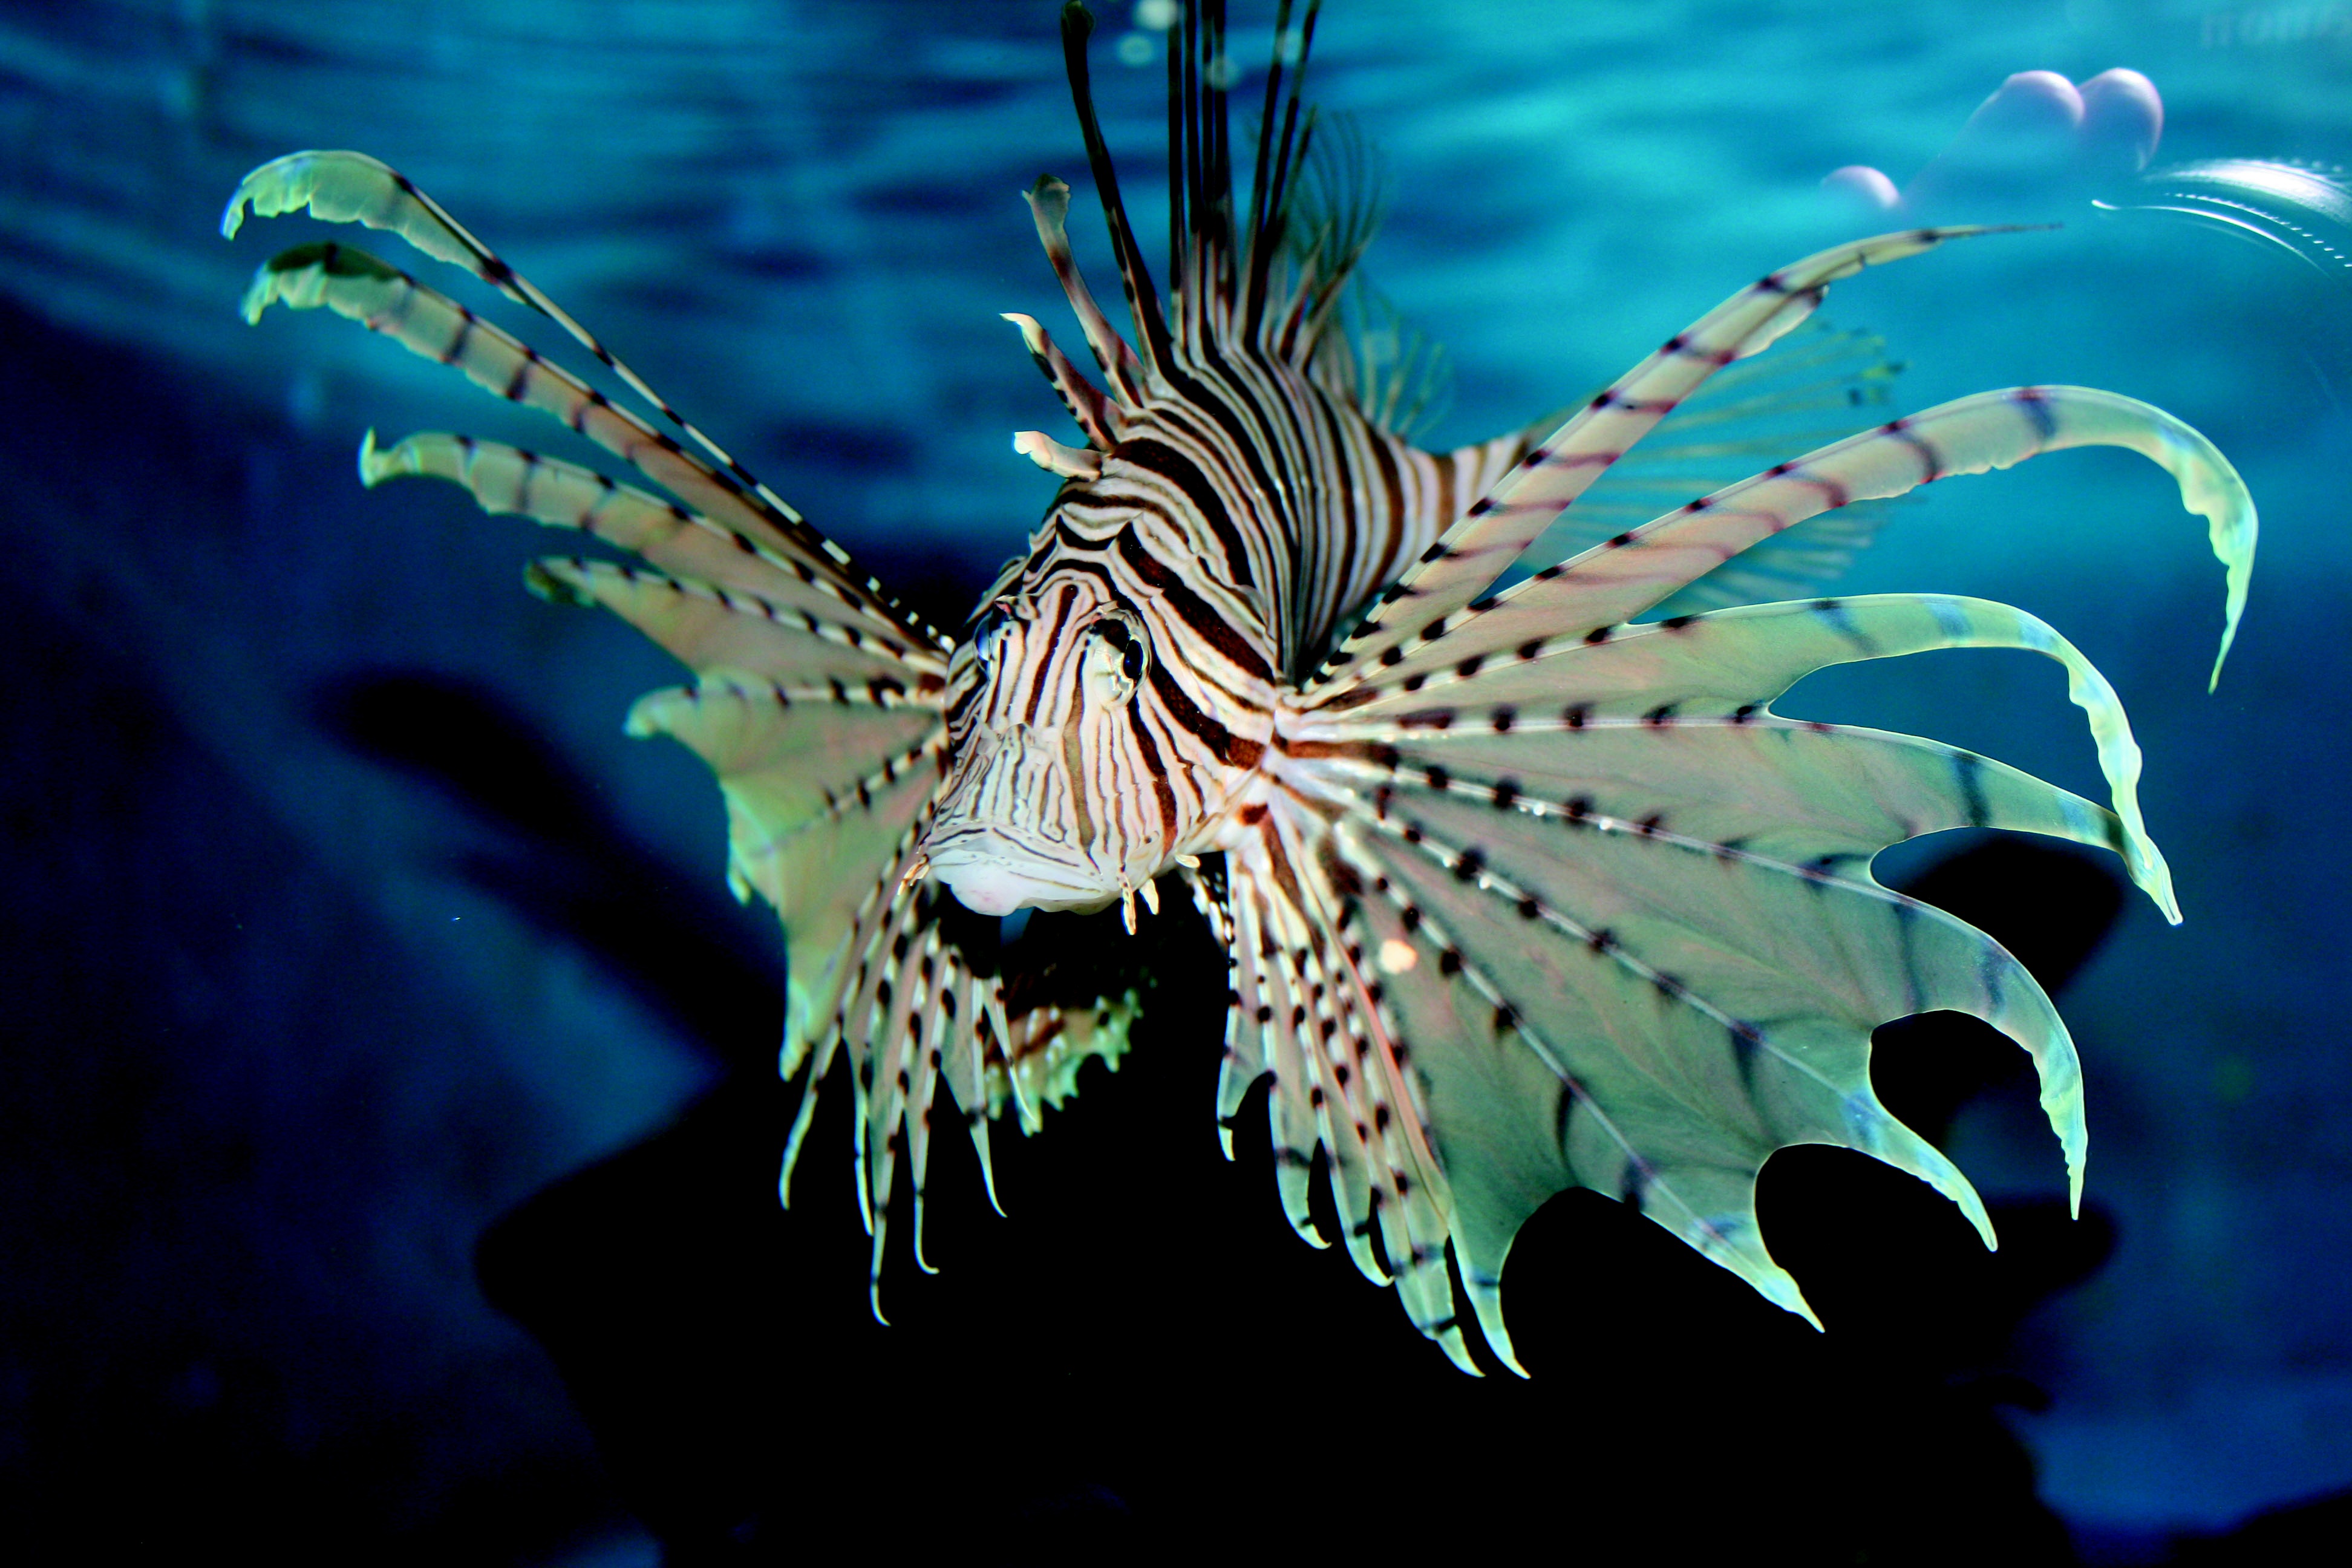
sea, water, nature, ocean, wing, animal, wildlife, underwater, color, biology, blue, aquatic, fish, lionfish, life, reef, illustration, aquarium, marine, exotic, scorpionfish, marine biology, deep sea fish